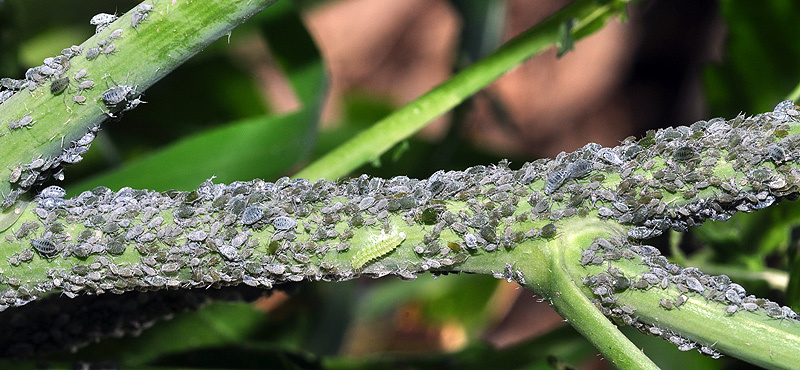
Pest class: cabbage_aphid